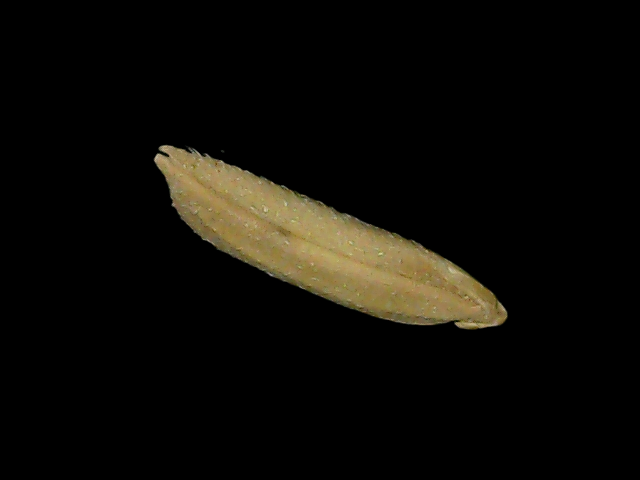
Rice variety: Bd85